Women artists

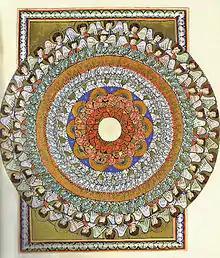
Hildegard of Bingen "Scivias" I.6: The Choirs of Angels. From <a href="http%3A//www.abtei-st-hildegard.de/%3Fpage_id%3D4721">the Rupertsberg manuscript

In Germany, however, under the Ottonian dynasty, convents retained their position as institutions of learning. This might be partially because convents were often headed and populated by unmarried women from royal and aristocratic families. Therefore, the greatest late medieval period work by women originates in Germany, as exemplified by that of Herrade of Landsberg and Hildegard of Bingen. Hildegard of Bingen (1098–1179) is a particularly fine example of a German medieval intellectual and artist. She wrote "The Divine Works of a Simple Man", "The Meritorious Life", sixty-five hymns, a miracle play, and a long treatise of nine books on the different natures of trees, plants, animals, birds, fish, minerals, and metals. From an early age, she claimed to have visions. When the Papacy supported these claims by the headmistress, her position as an important intellectual was galvanized. The visions became part of one of her seminal works in 1142, "Scivias" "(Know the Ways of the Lord)", which consists of thirty-five visions relating and illustrating the history of salvation. The illustrations in the "Scivias", as exemplified in the first illustration, depict Hildegard experiencing visions while seated in the monastery at Bingen. They differ greatly from others created in Germany during the same period, as they are characterized by bright colours, emphasis on line, and simplified forms. While Hildegard likely did not pen the images, their idiosyncratic nature leads one to believe they were created under her close supervision.